E. Urner Goodman

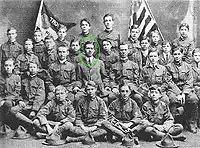
E. Urner Goodman (circled in green) and Troop 1 in 1913

While studying for his degree in education, Goodman first became involved in Boy Scouting in 1911 when only 20 years old, as a volunteer Scoutmaster of Troop 1, the first Scout troop in Philadelphia. As far as can be established, this would make him the second-youngest Scoutmaster in the history of the BSA. In his four years as Scoutmaster, the troop grew to more than 100 Scouts. A contemporary of Goodman described him in 1912 as "well beloved by the boys, enjoys their confidence and is heart and soul in this phase of the work." In later years, he would recall with nostalgia his troop, noting that renowned composer Albert Hay Malotte was "one of his boys" in Troop 1. On April 1, 1915, he entered full-time professional service in Boy Scouting as a field executive, called a "Field Commissioner" at the time. That summer, Goodman served as director of the Philadelphia Scout Council's summer camp. He was promoted in December 1917 to Scout executive of the Philadelphia Council.